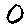
Label: 0